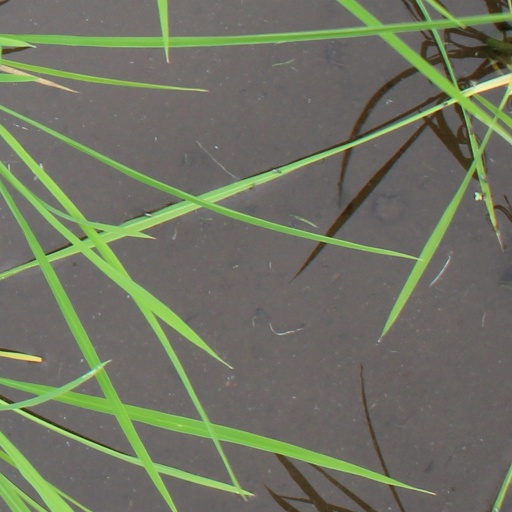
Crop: rice